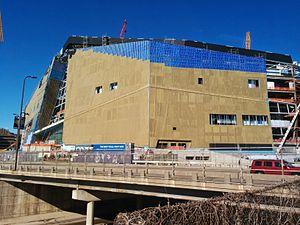
L' U.S. Bank Stadium est un stade couvert de football américain situé à Minneapolis, au Minnesota, aux États-Unis.